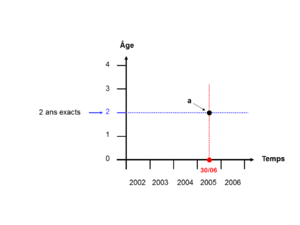
Localisation d'un évènement
Le diagramme de Lexis est un outil, utilisé essentiellement en démographie et en actuariat, qui permet de localiser, sur une figure à deux axes, des événements et des effectifs de population en fonction du temps.